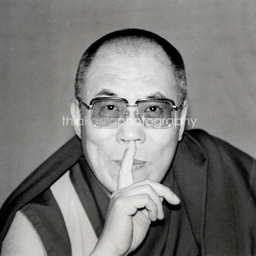
unique portrait of religious leadership title